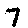
Label: 7